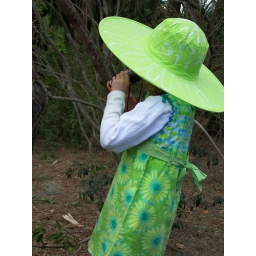
Indigo in her favorite dress and her new hat and binocs, at the zoo